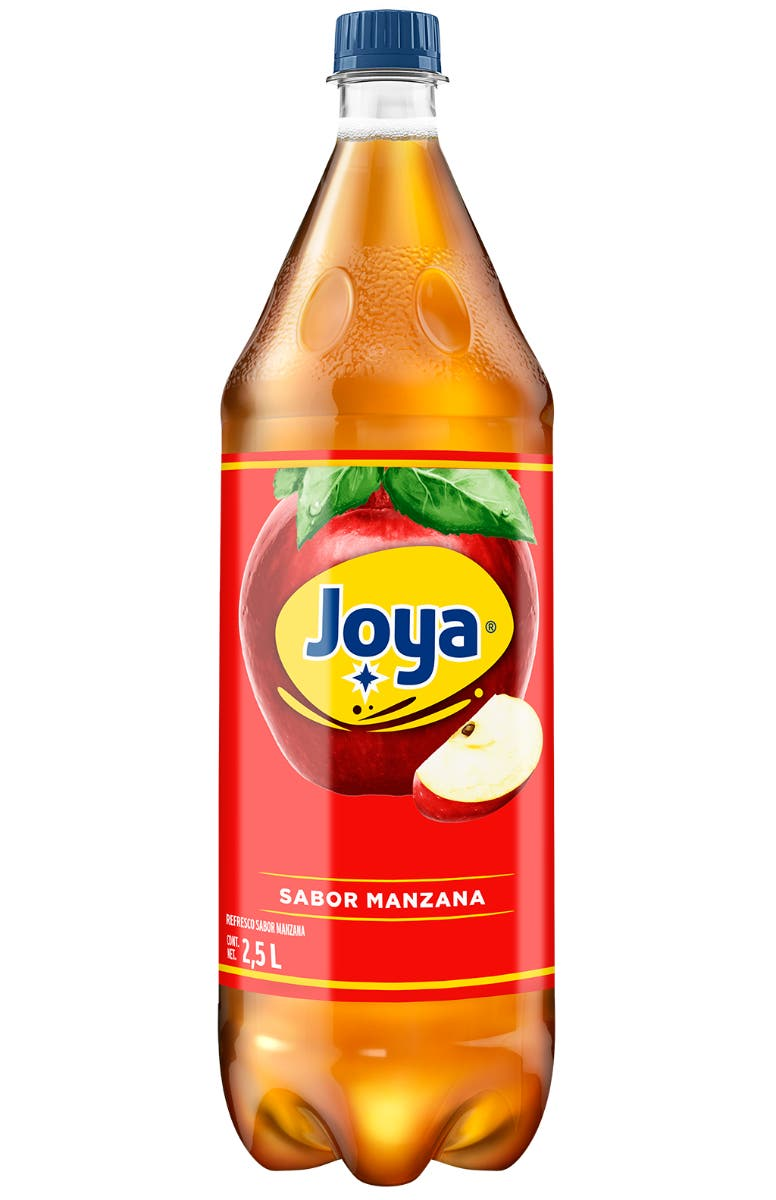
A Joya apple Flavor soda in a 2.5-liters plastic bottle